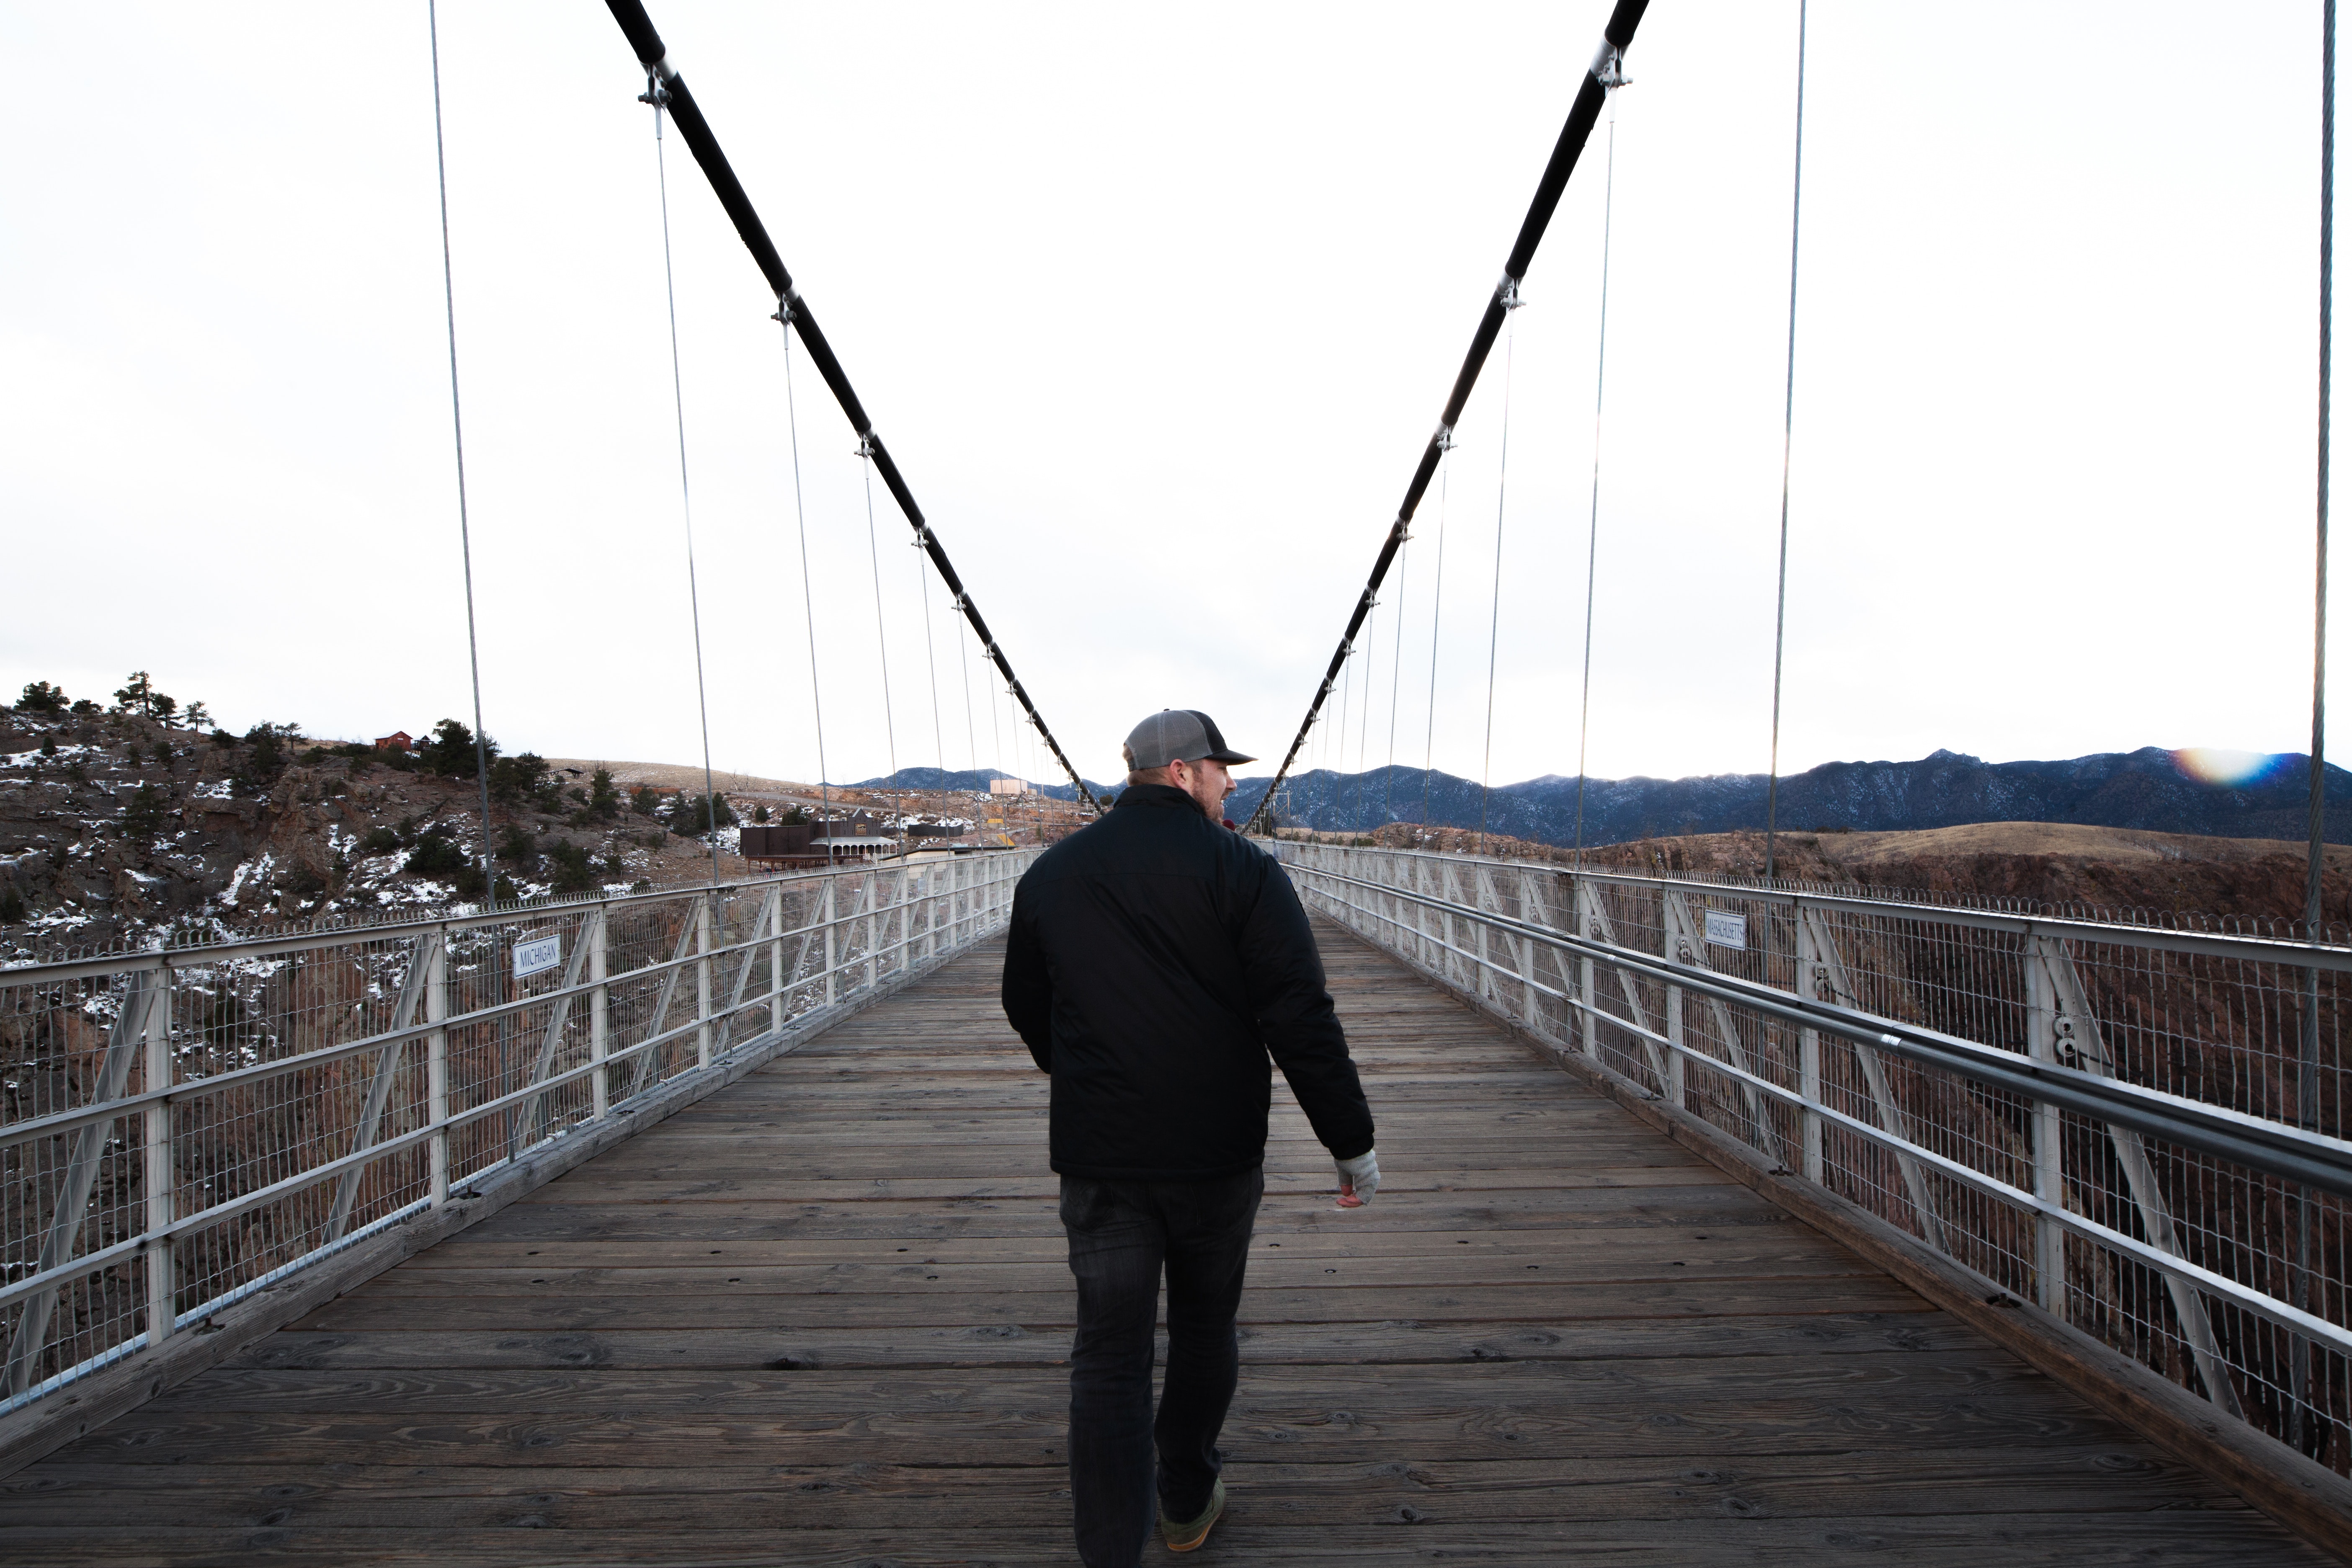
bridge, rope bridge, suspension bridge, nonbuilding structure, walkway, boardwalk